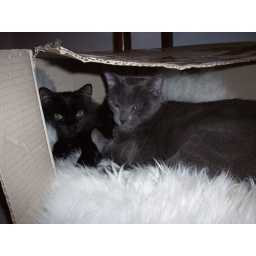
Aww in their box being cute